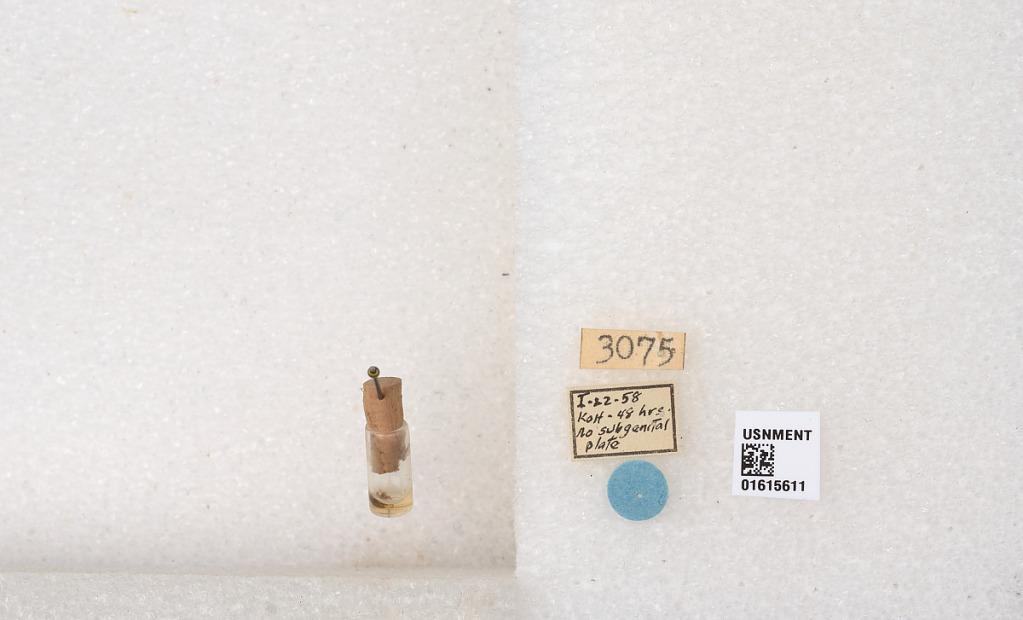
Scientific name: Xylocopa (Schonnherria) muscaria (Fabricius)
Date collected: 1958-1-22